Samoa A national rugby union team

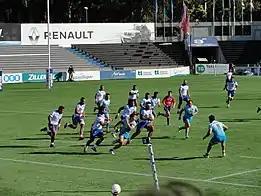
Samoa A playing Uruguay XV at the 2018 Americas Pacific Challenge in Montevideo.

Samoa A is a national representative rugby union team of the Samoan rugby union. It is the second-tier side to the Samoa national rugby union team. Samoa A competes in the Pacific Challenge, formerly known as the Pacific Rugby Cup, against teams including Tonga A and Fiji Warriors. Since 2016, the team has also competed in the Americas Pacific Challenge.